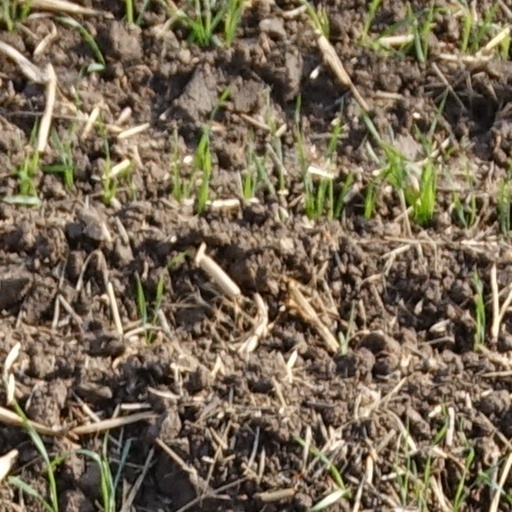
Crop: wheat